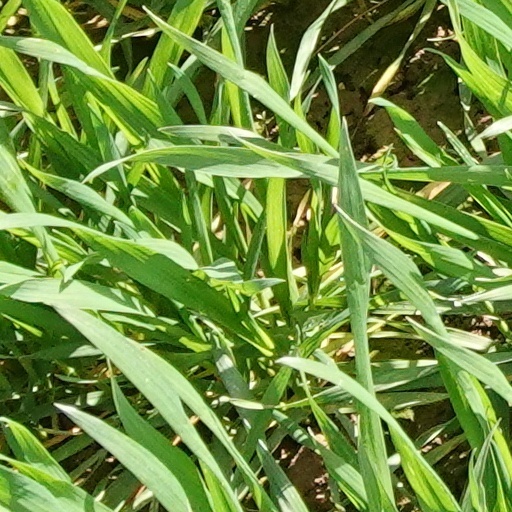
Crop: wheat